The Assassins (film)

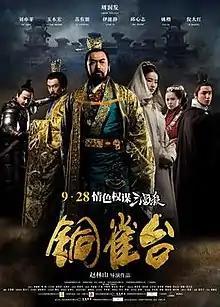
Film poster

The Assassins, previously known as Bronze Sparrow Terrace or Bronze Sparrow Platform, is a Chinese historical drama film directed by Zhao Linshan, starring Chow Yun-fat as Cao Cao, a prominent warlord who became the "de facto" head of the central government in China towards the end of the Han dynasty. The film, released in October 2012, focuses on Cao Cao's life in his later years and depicts two assassination attempts on the warlord. The supporting cast includes Liu Yifei, Hiroshi Tamaki, Alec Su, Annie Yi, Qiu Xinzhi, Yao Lu and Ni Dahong. The film's Chinese title is a reference to the Bronze Bird Terrace, a terrace constructed in 210 by Cao Cao in the ancient city of Ye (in present-day Handan, Hebei).